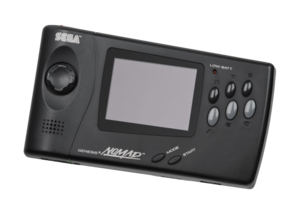
La Mega Drive, ou Genesis en Amérique du Nord, est une console de jeux vidéo de quatrième génération conçue et commercialisée par le constructeur japonais Sega Enterprises, Ltd. La Mega Drive est la troisième console de Sega, elle succède à la Master System. Sega sort d'abord la console au Japon sous le nom de Mega Drive en 1988, la console est ensuite lancée en 1989 en Amérique du Nord, renommée Genesis sur ce territoire. En 1990, la console sort dans la plupart des autres territoires en tant que Mega Drive.